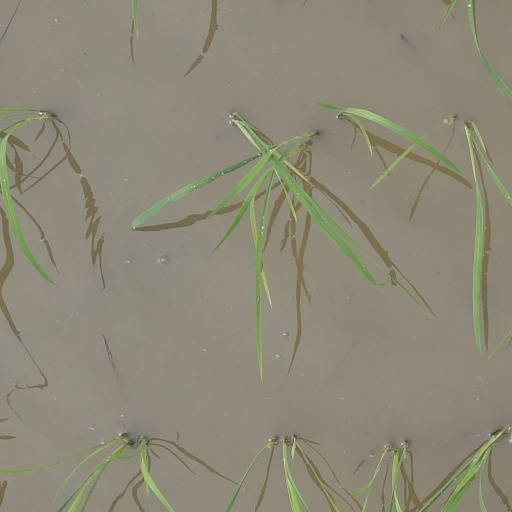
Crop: rice